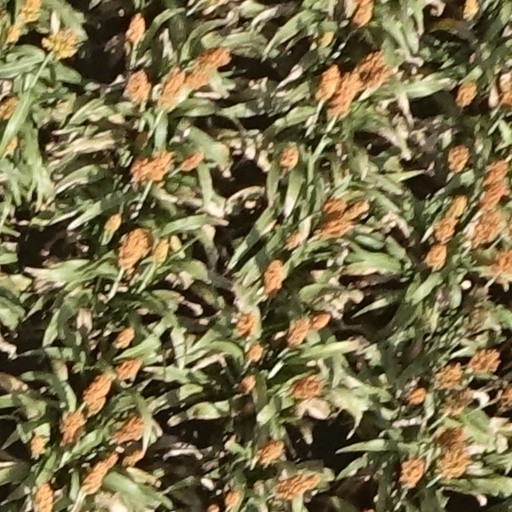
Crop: sorghum